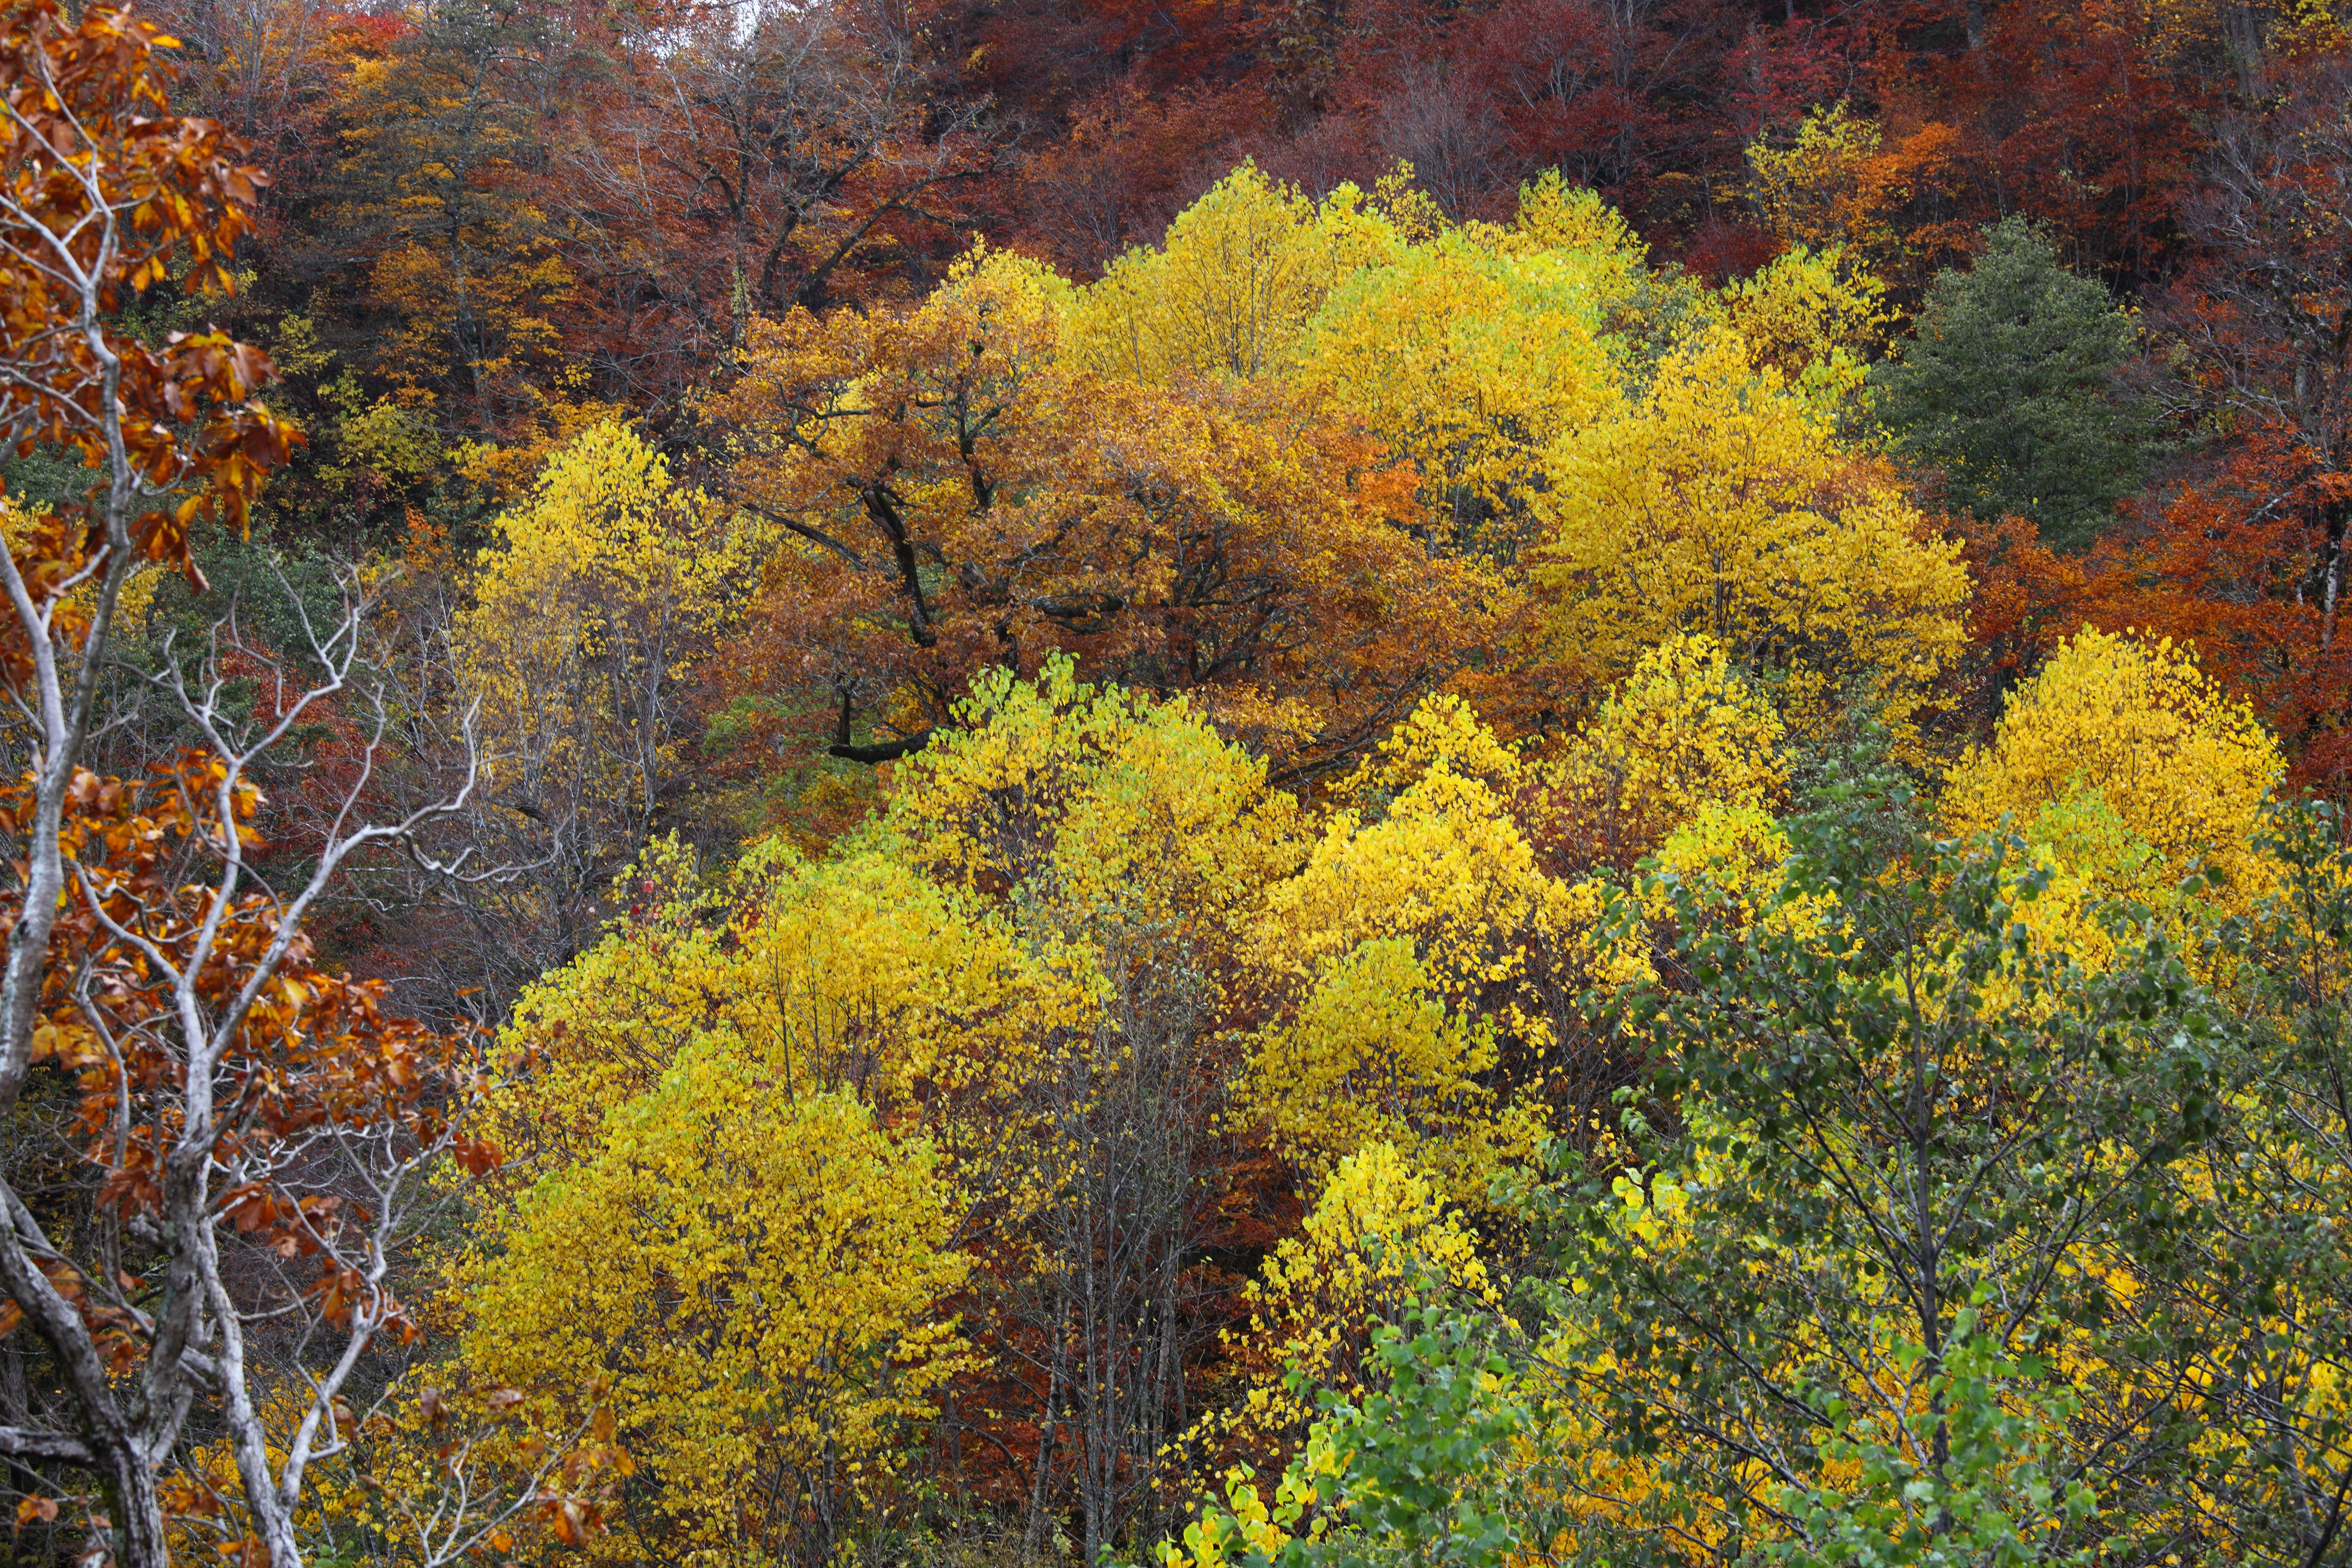
tree, forest, branch, plant, leaf, flower, high, autumn, yellow, season, deciduous, 5d, hires, woodland, habitat, markii, ecosystem, hi, res, resolution, natural environment, woody plant, temperate broadleaf and mixed forest